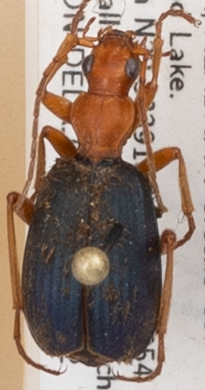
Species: Brachinus alternans
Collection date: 2017-08-22
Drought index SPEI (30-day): -0.144
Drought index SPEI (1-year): -0.114
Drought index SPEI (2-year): -0.018